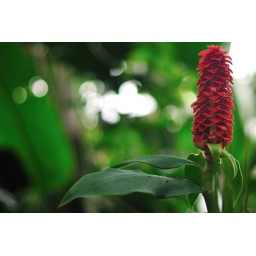
This red flower is still glistening from its morning shower in the Bloedel Conservatory